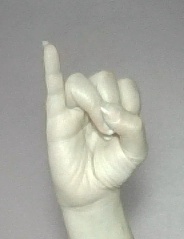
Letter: meem